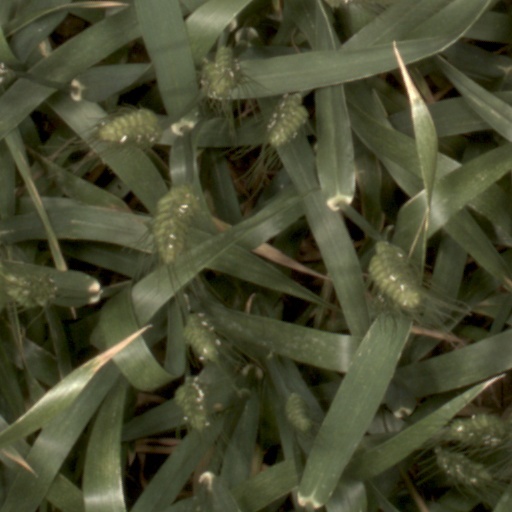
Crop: wheat